Mohammad Zohari

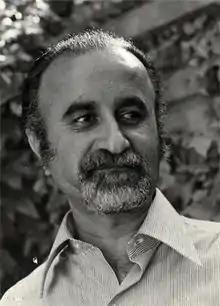
Mohammad Zohari

Born in Tonekabon, he was the first son of Abdollah Khaan Zohari Khalatbari, an activist in the Iranian Constitutional Revolution who had received the honorific title of "Motamed-ol-Soltan Zaigham-ol-Mamalek" from Ahmad Shah Qajar. In 1931, due to his father's disagreement with Reza Shah Pahlavi, the family was exiled to Malayer, and later to Shiraz. There he started his writing career in his early teenage years by writing articles and short stories for "Toffan Magazine". After the end of the Second World War, the family returned to Tehran. There, Zohari studied Persian literature at Tehran University, and later achieved a PhD in literature from the same university. After graduation, Zohari worked as high school and university teacher, and as a journalist for "Ferdowsi Magazine", Fokahi and some others for some years before he became a government employee and worked in various positions such as head of media and PR for the Ministry of Education and vice-director of the National Library of Iran.